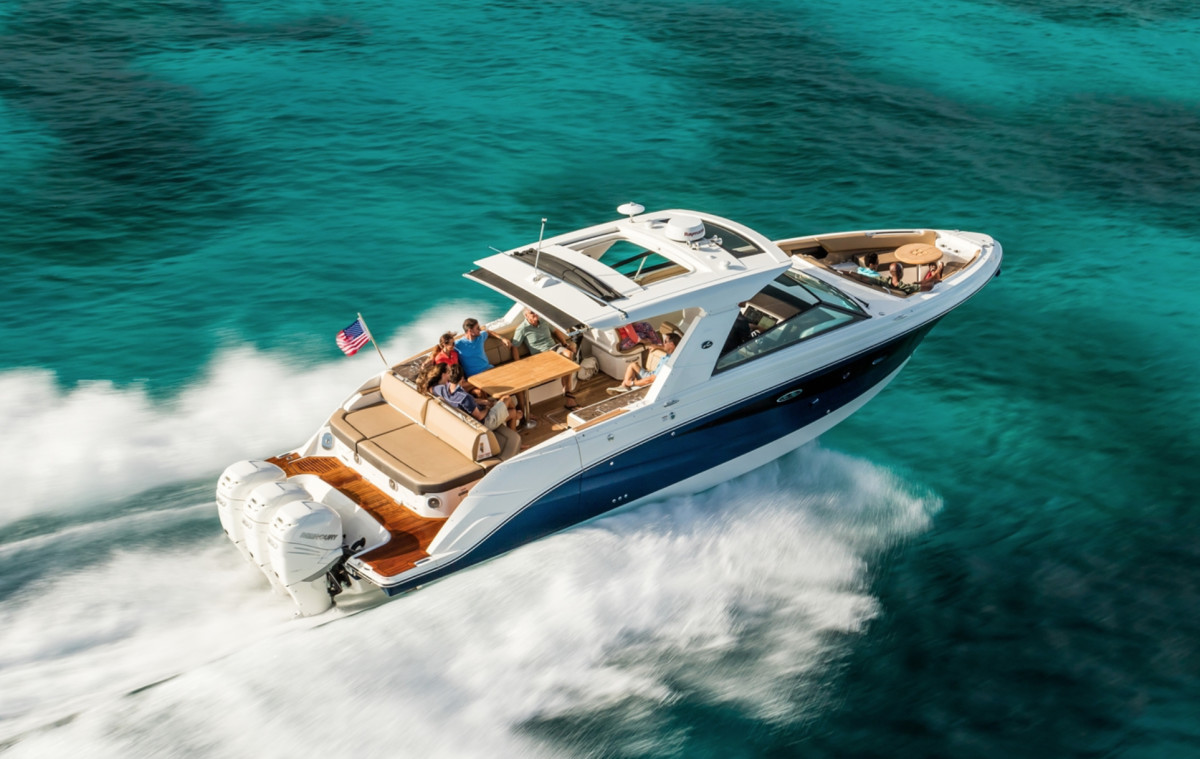
Vehicle type: Ships